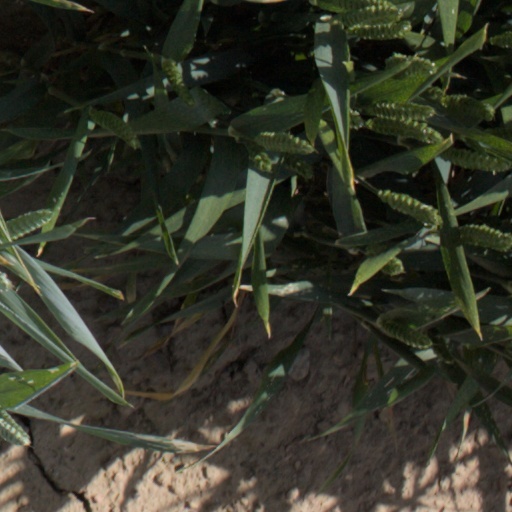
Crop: wheat